Julius Penson Williams

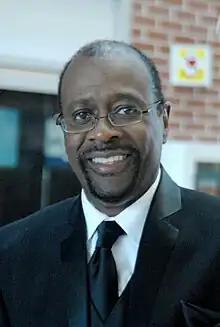
Photograph

He is president of the International Conductors Guild as of 2020 to 2021, after being appointed in 2019.